HMS Pioneer (1856)

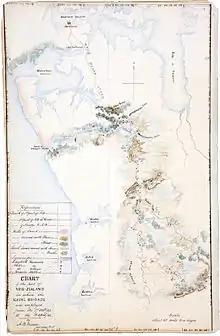
Map showing her part in the Invasion of the Waikato in New Zealand

The Queensland Governor, George Bowen, named the Pioneer River in Queensland, Australia after the ship in which he visited the river in 1862.